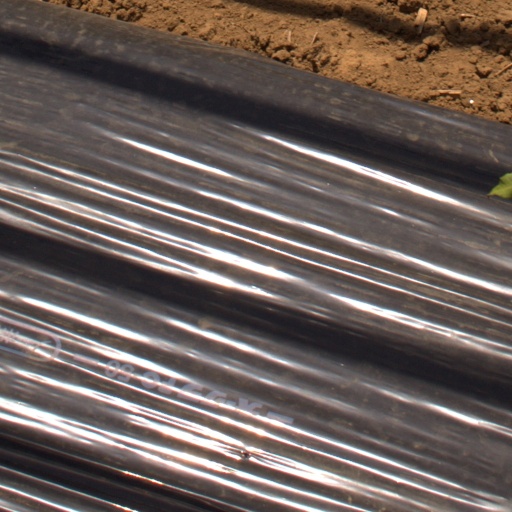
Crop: Jerusalem artichoke